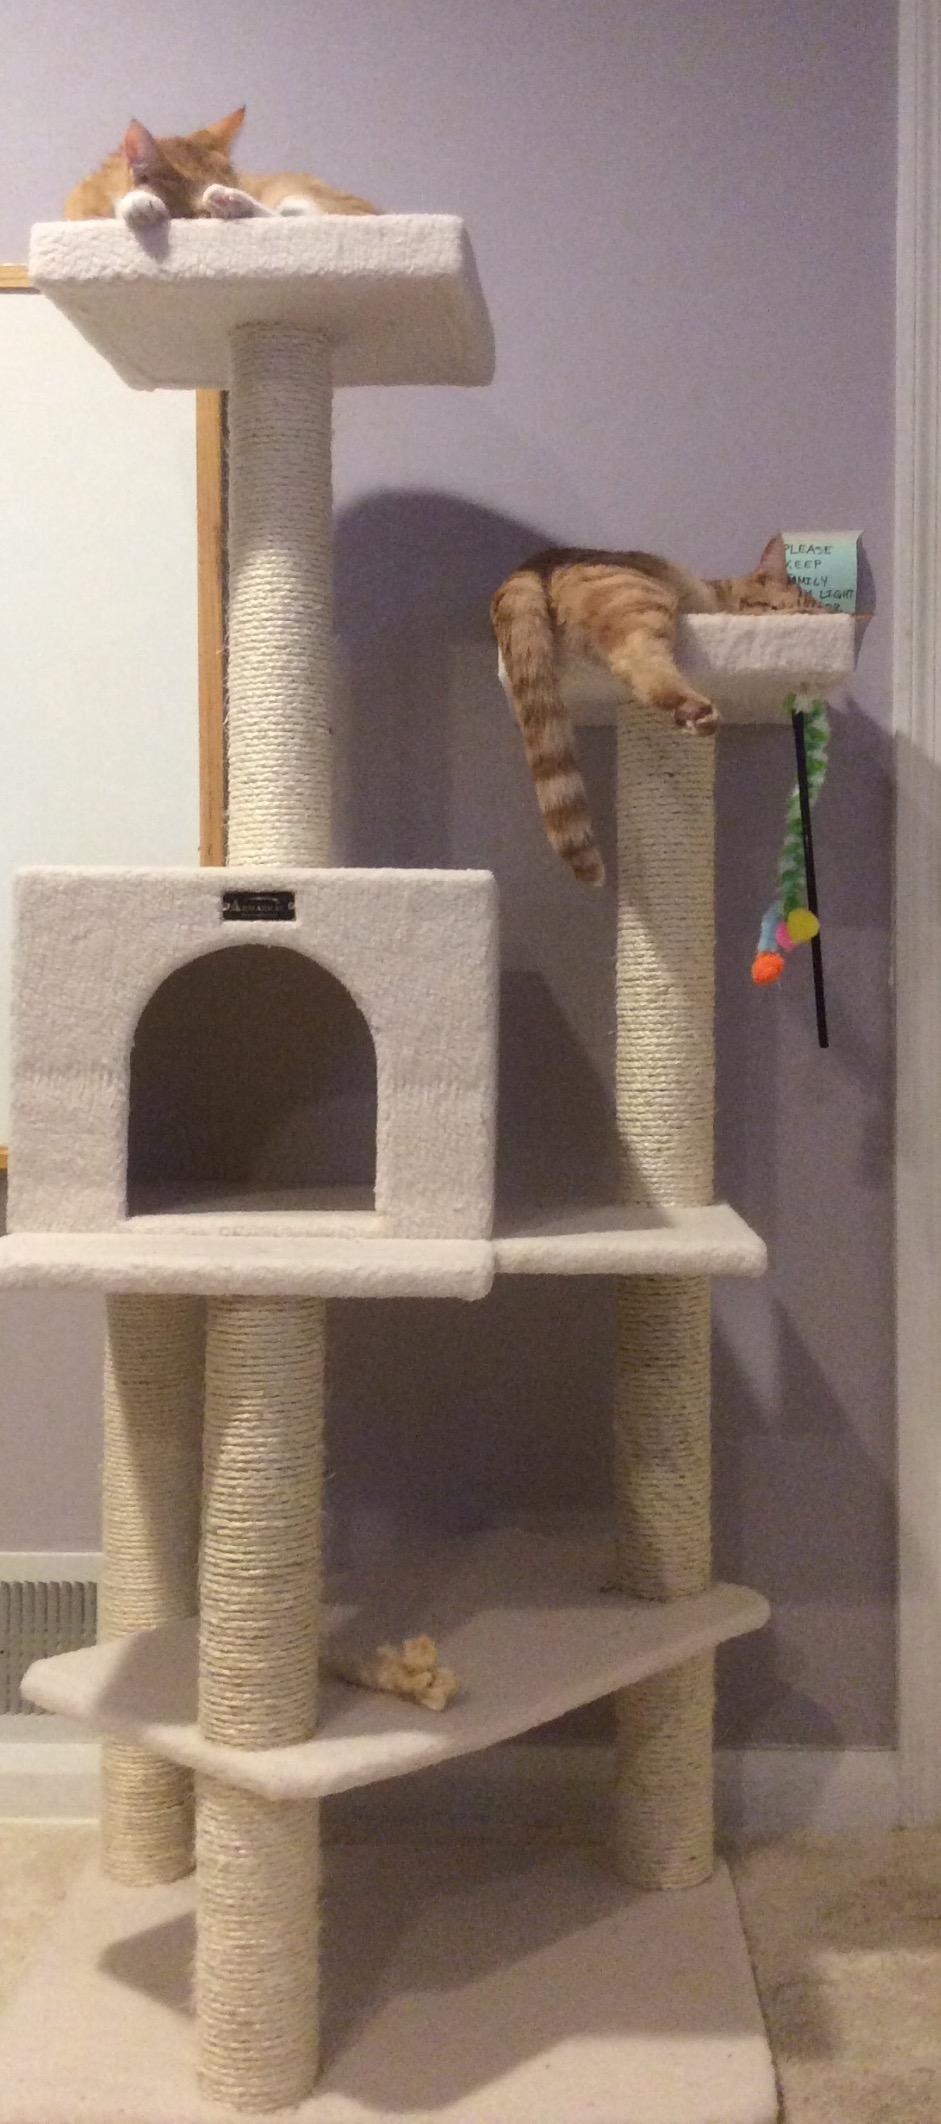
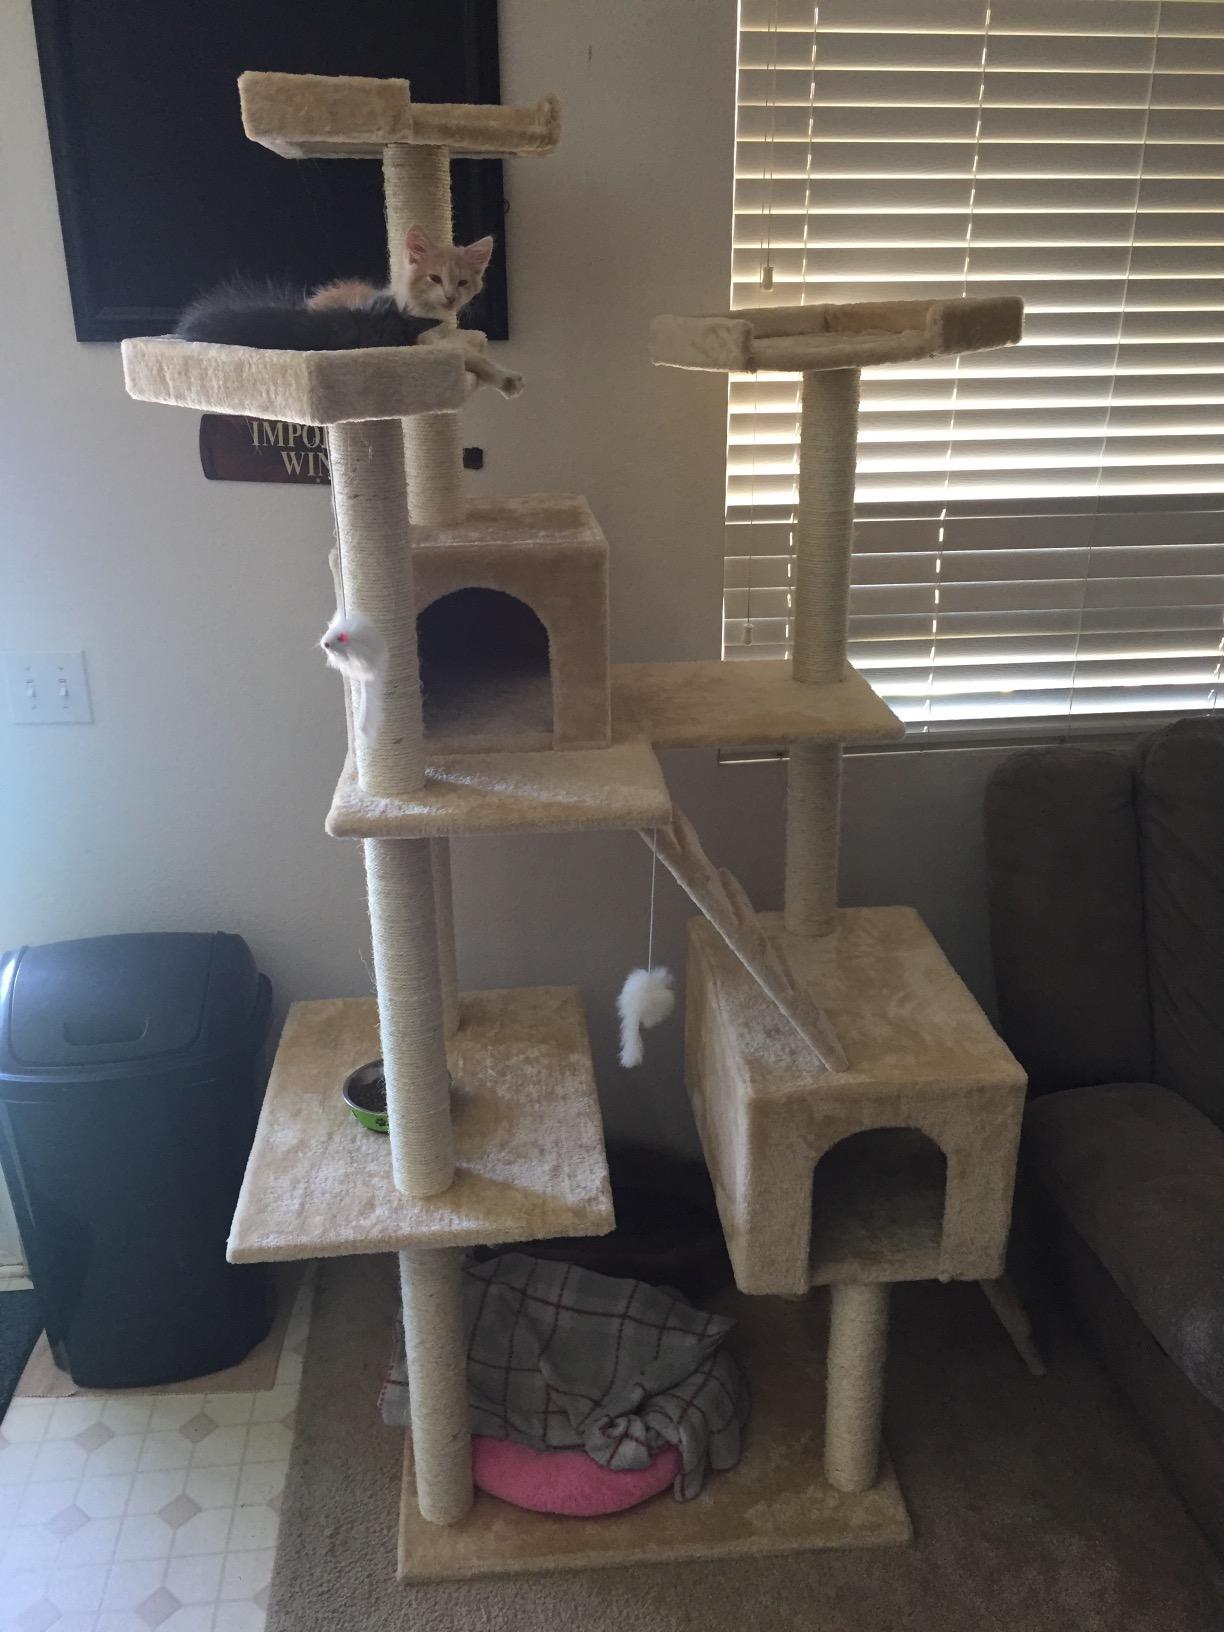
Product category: items_cat tree
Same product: no